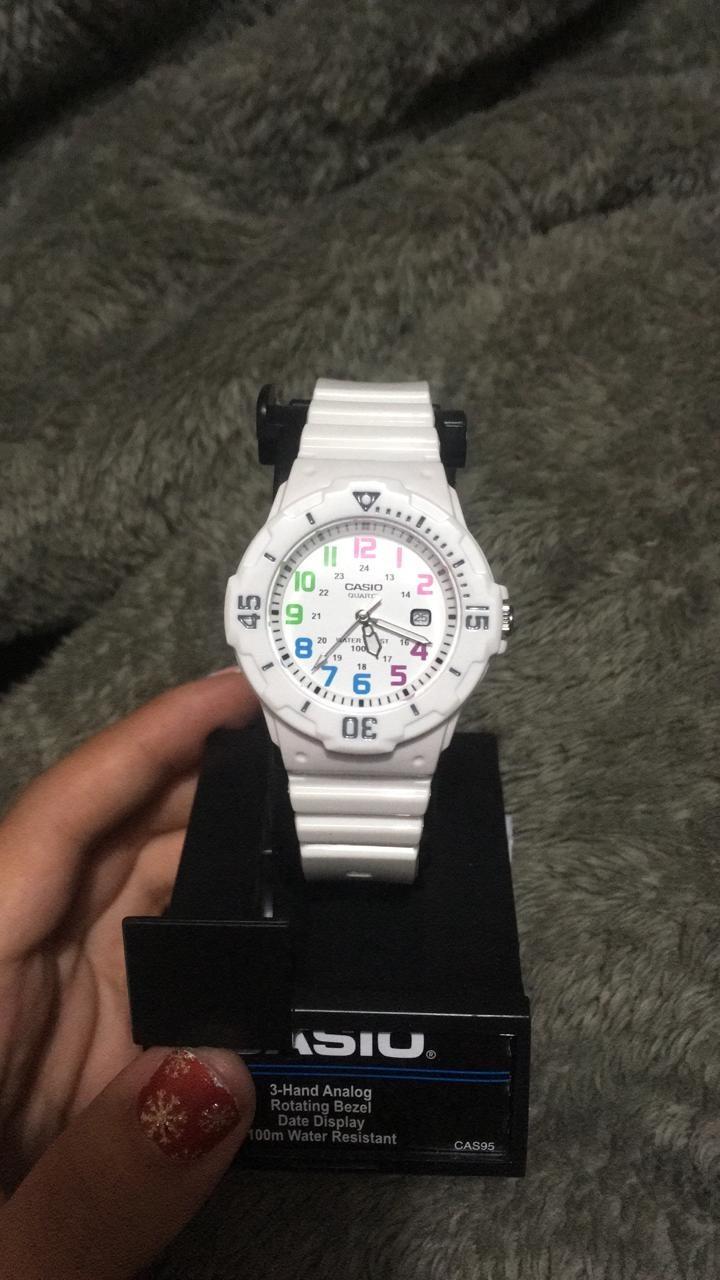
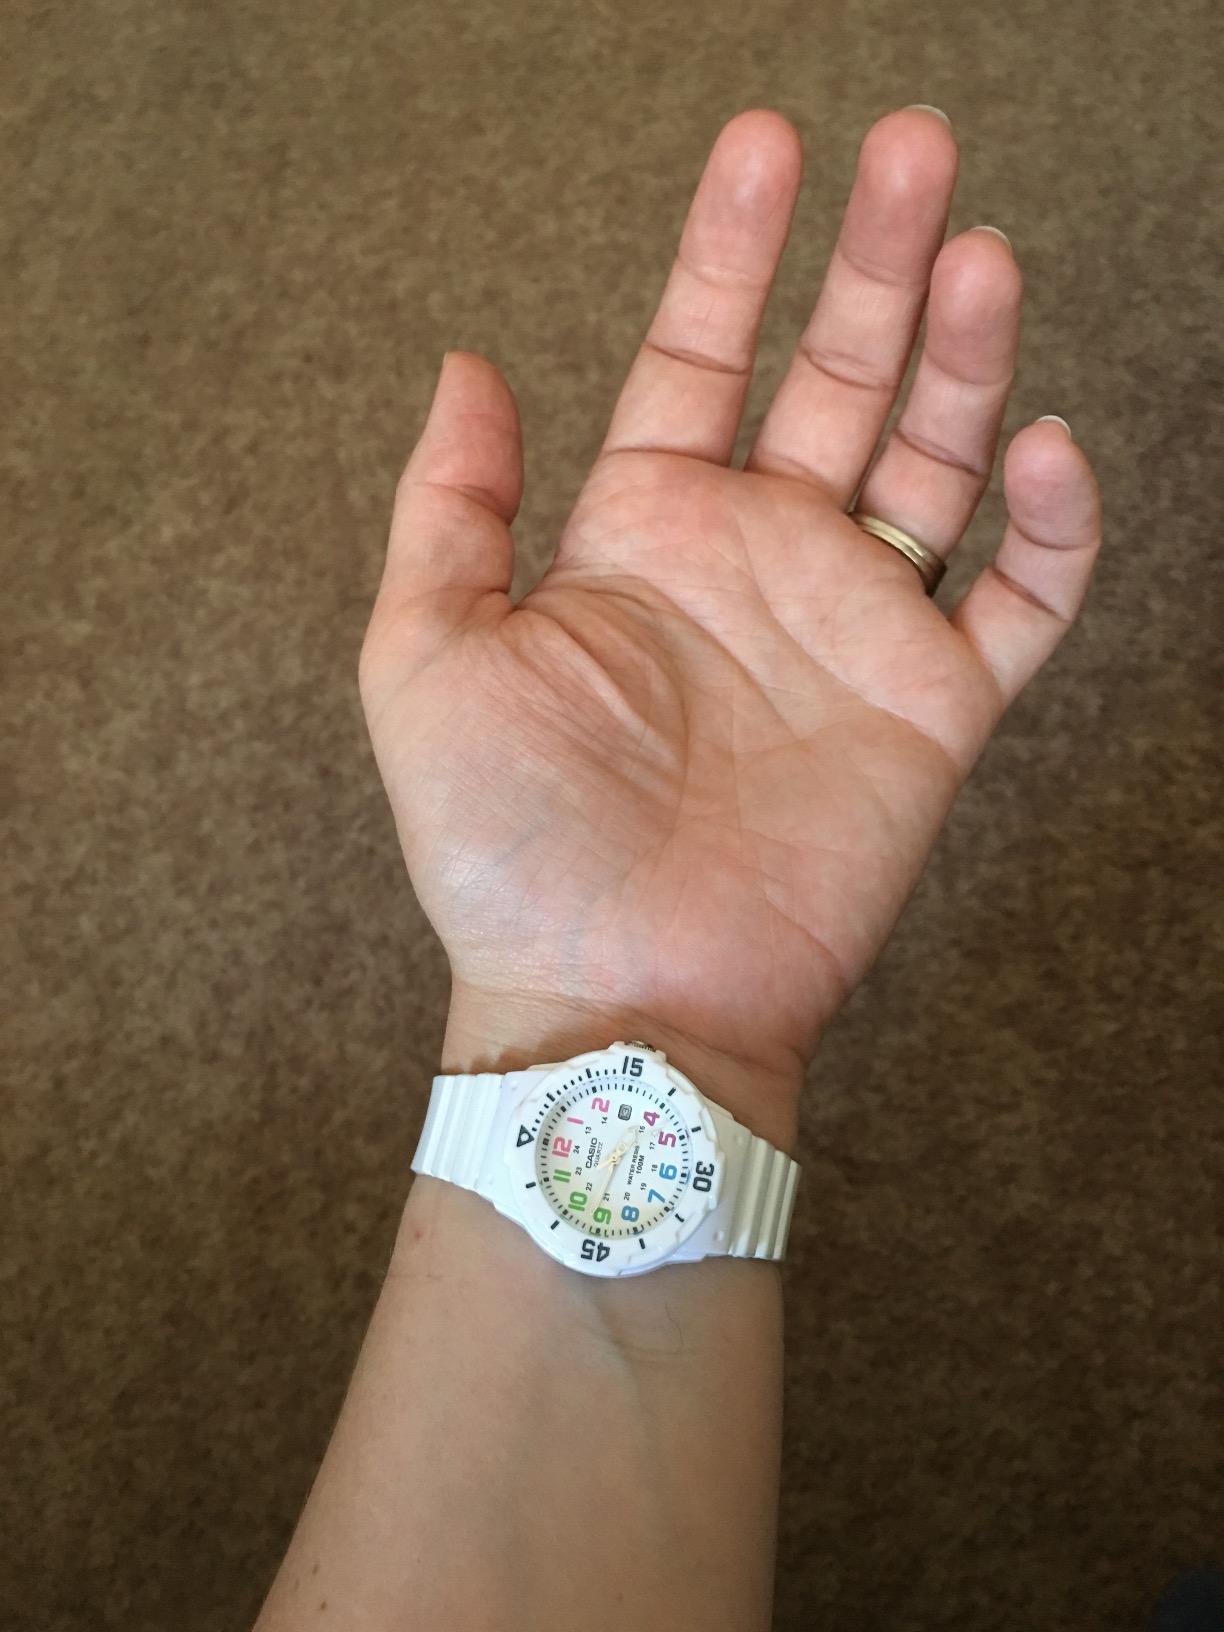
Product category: accessories_watch
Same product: yes